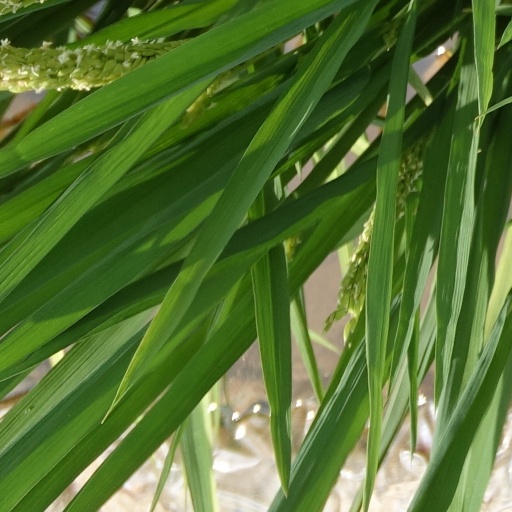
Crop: rice